South Ward School (Clearwater, Florida)

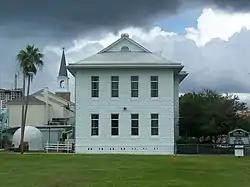

The South Ward School is an historic building in Clearwater, Florida. It is located at 610 South Fort Harrison Avenue. On June 18, 1979, it was added to the U.S. National Register of Historic Places. It is now the home to the Clearwater Historical Society Museum and Cultural Center.